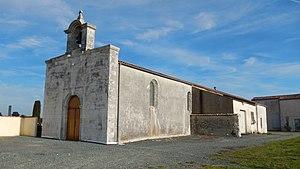
Saint-Ouen-d'Aunis, Charente-Maritime, France. L'église du village, vue par l'ouest.
Saint-Ouen-d'Aunis est une commune du sud-ouest de la France située dans le département de la Charente-Maritime. Ses habitants sont appelés les Audoniens et les Audoniennes.